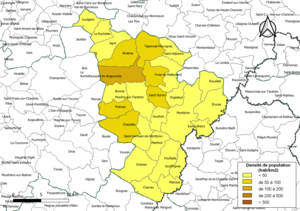
Carte des densités de population (millésimée 2016) des communes de la communauté de communes la Communauté de communes La Rochefoucauld - Porte du Périgord, département de la Charente, France. Composition au 1er janvier 2019.
La communauté de communes La Rochefoucauld - Porte du Périgord est une communauté de communes française, située dans le département de la Charente et la région Nouvelle-Aquitaine.